Nakarehas na Puso

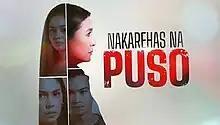
Title card

 is a Philippine television drama series broadcast by GMA Network. Directed by Gil Tejada Jr., it stars Jean Garcia. It premiered on September 26, 2022 on the network's Afternoon Prime line up. The series concluded on January 13, 2023 with a total of 80 episodes.